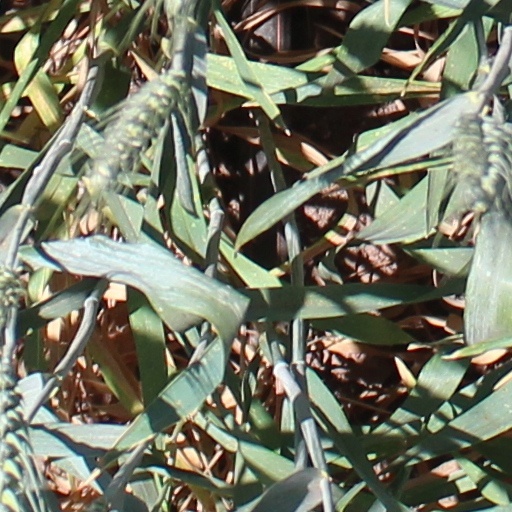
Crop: wheat